Eitri

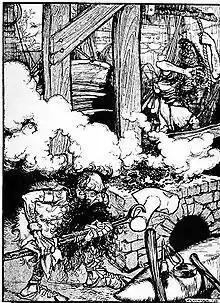
Brokkr (top right) works the bellows while Eitri (in the foreground) fashions Mjölnir; at top left, Loki enters in the form of a fly. Illustration by Arthur Rackham, 1907.

In the Old Norse religion, Eitri (Old Norse: ; or Sindri) is a dwarf and the brother of Brokkr.